Poales

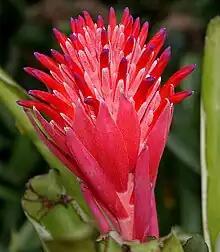
"Billbergia pyramidalis" of family Bromeliaceae

The flowers are typically small, enclosed by bracts, and arranged in inflorescences (except in three species of the genus "Mayaca", which possess very reduced, one-flowered inflorescences). The flowers of many species are wind pollinated; the seeds usually contain starch.